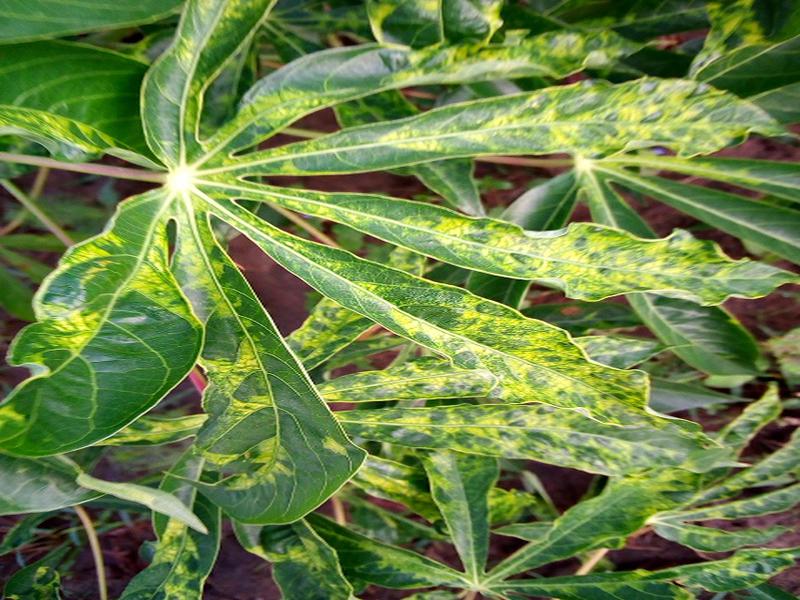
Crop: cassava
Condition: mosaic_disease